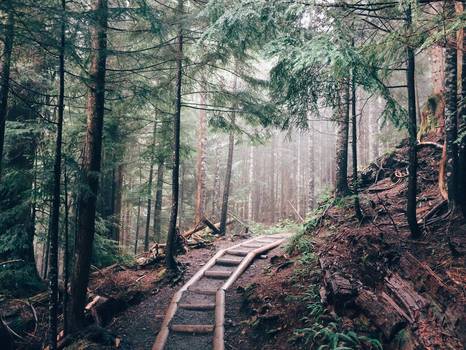
Label: No Watermark